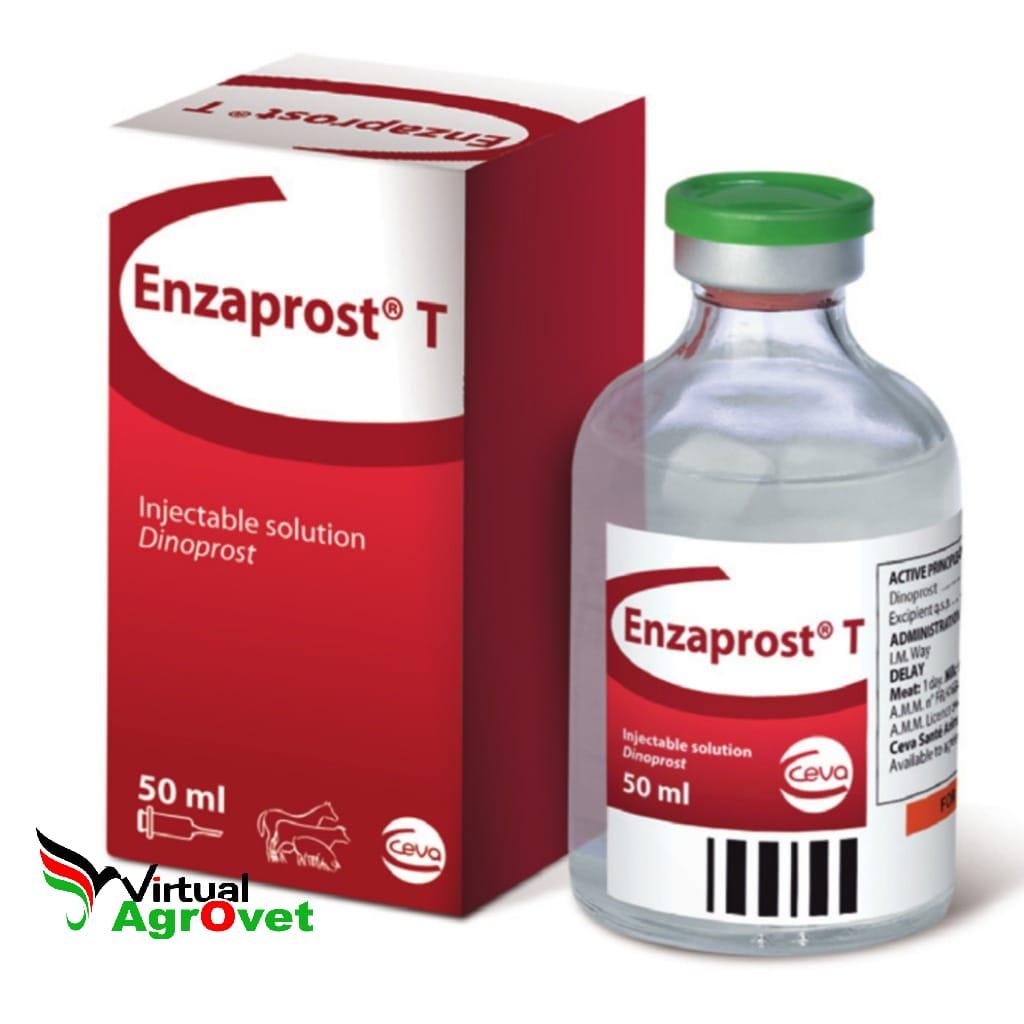
Kifungashi cha rangi nyekundu na nyeupe, ni mfano wa dawa za mifugo zinazopatikana kwenye duka la pembejeo za kilimo na dawa za mifugo. Dawa hizi hutumika kama kinga na tiba ya magonjwa ya wanyama, na huonyesha umuhimu wa kuwahudumia mifugo kwa njia bora ili kuhakikisha afya na ustawi wao.